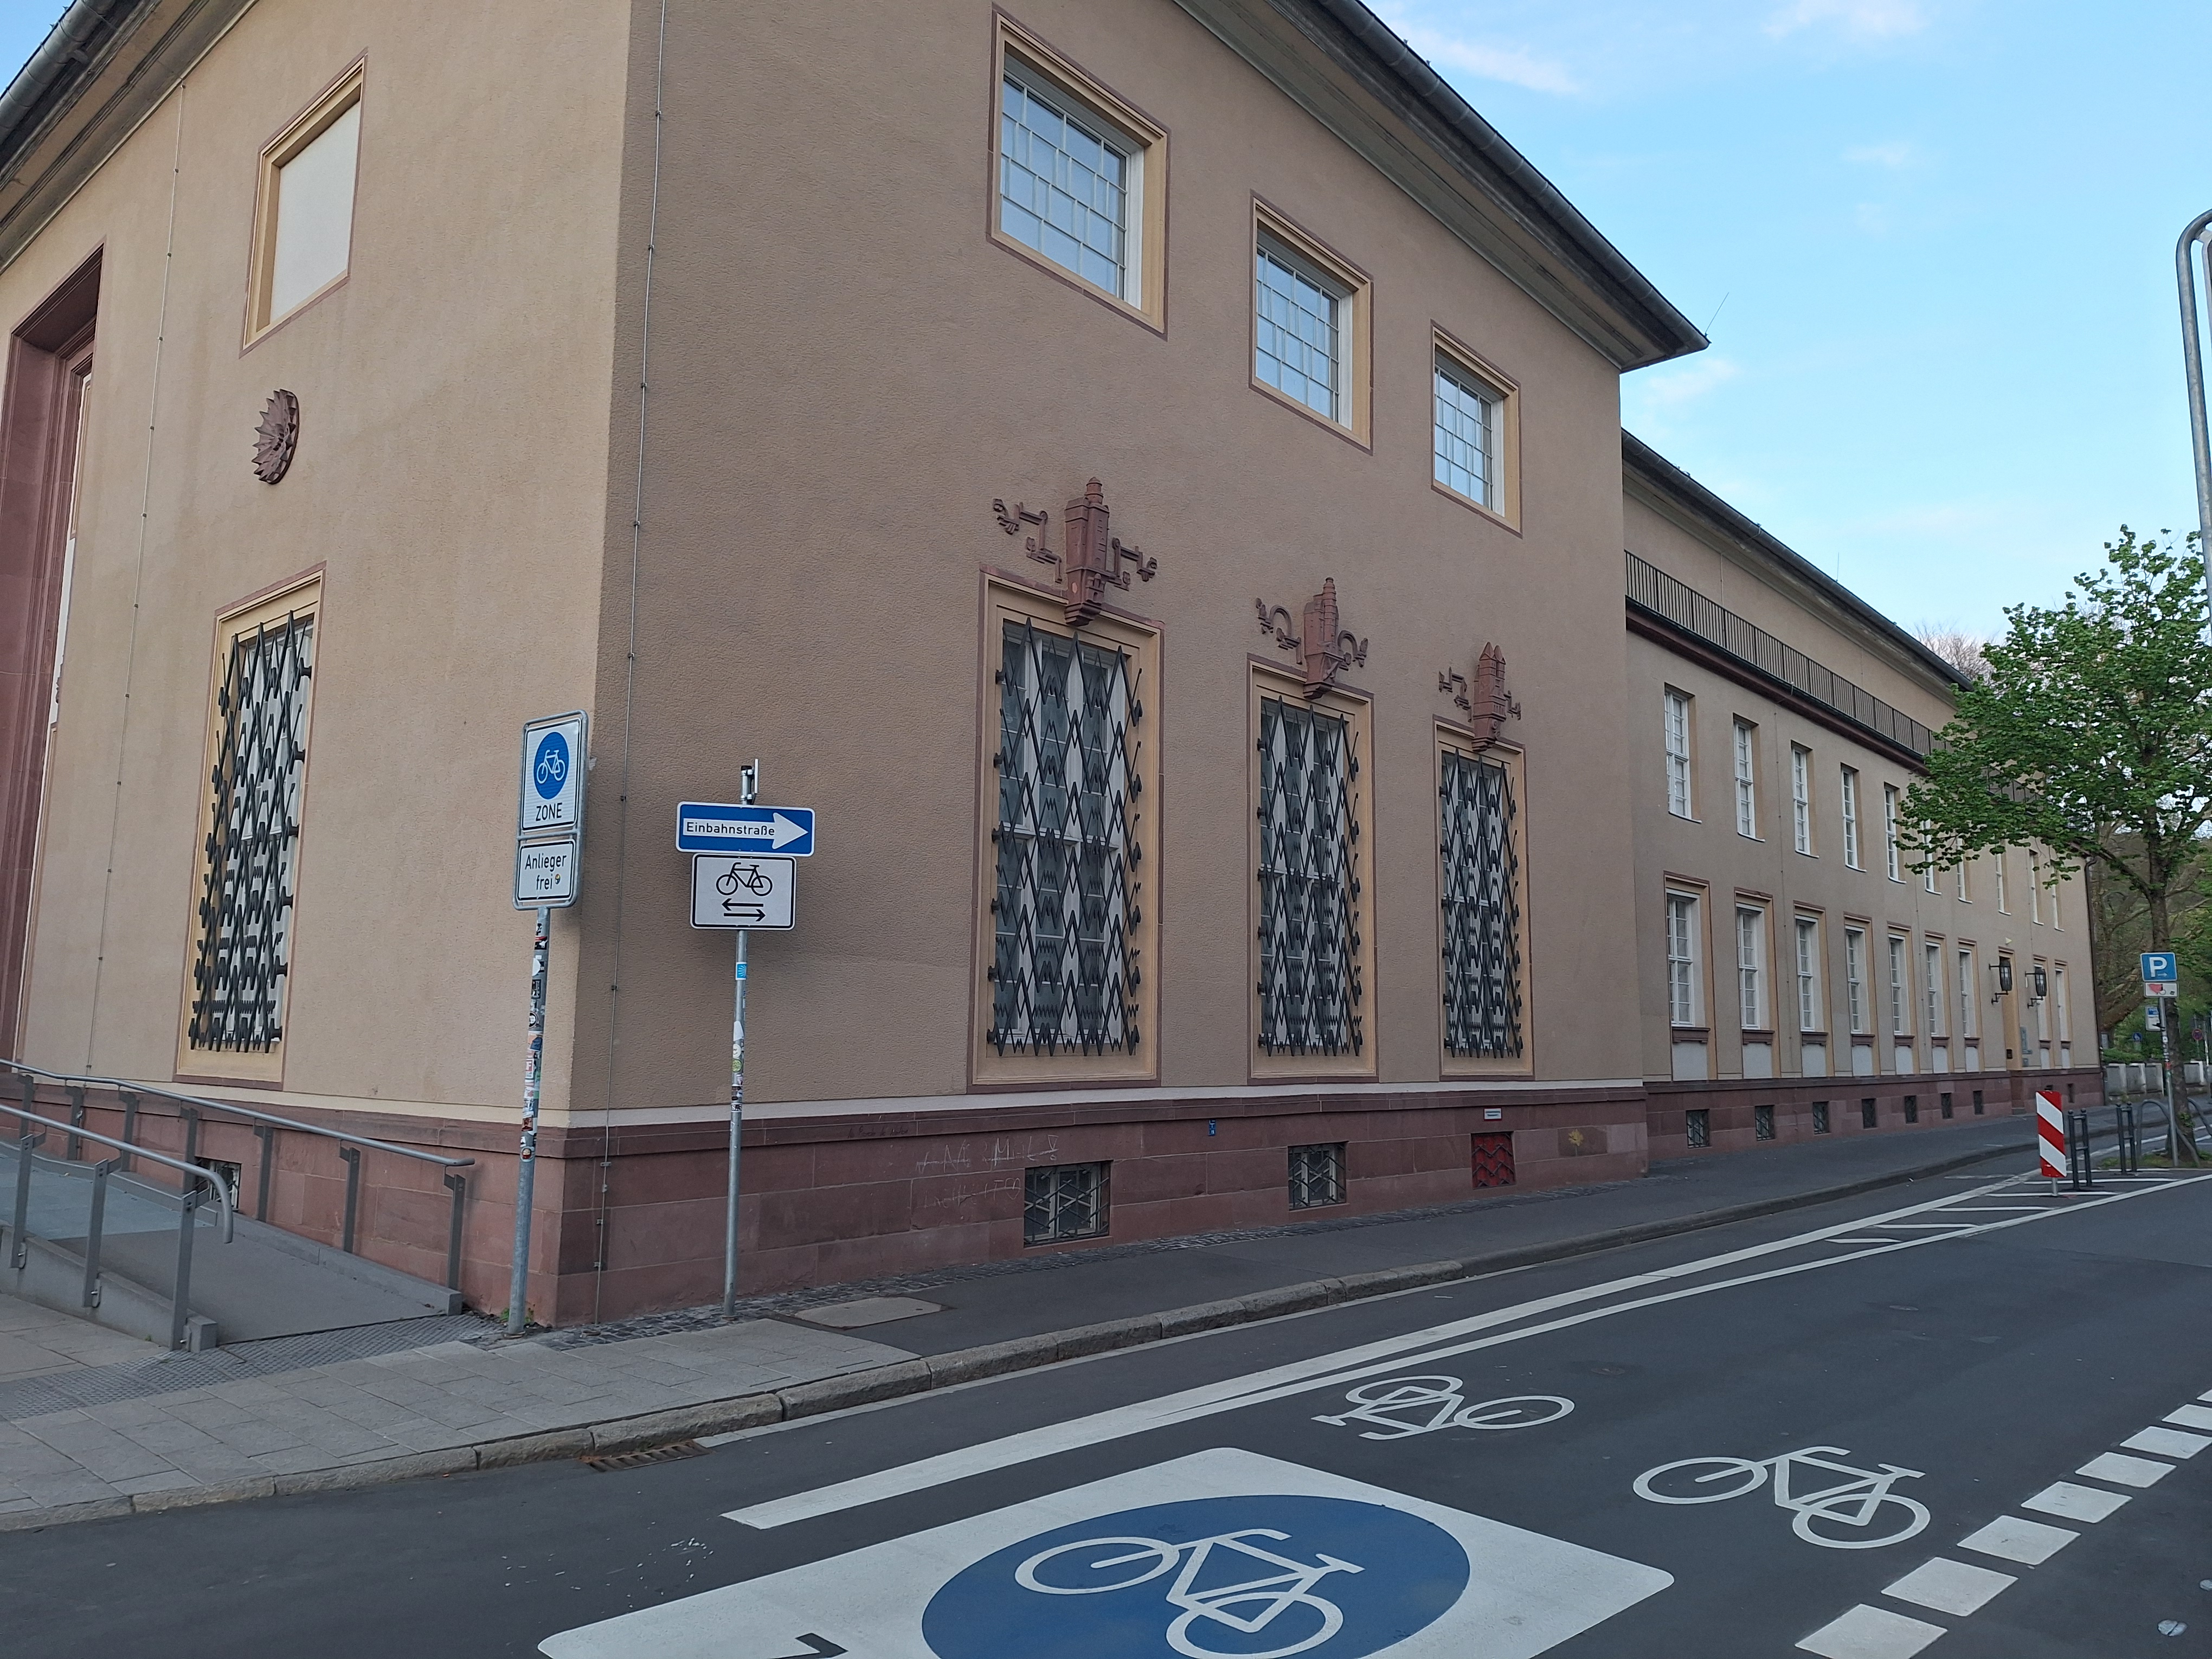
Building: Biegenstraße 11